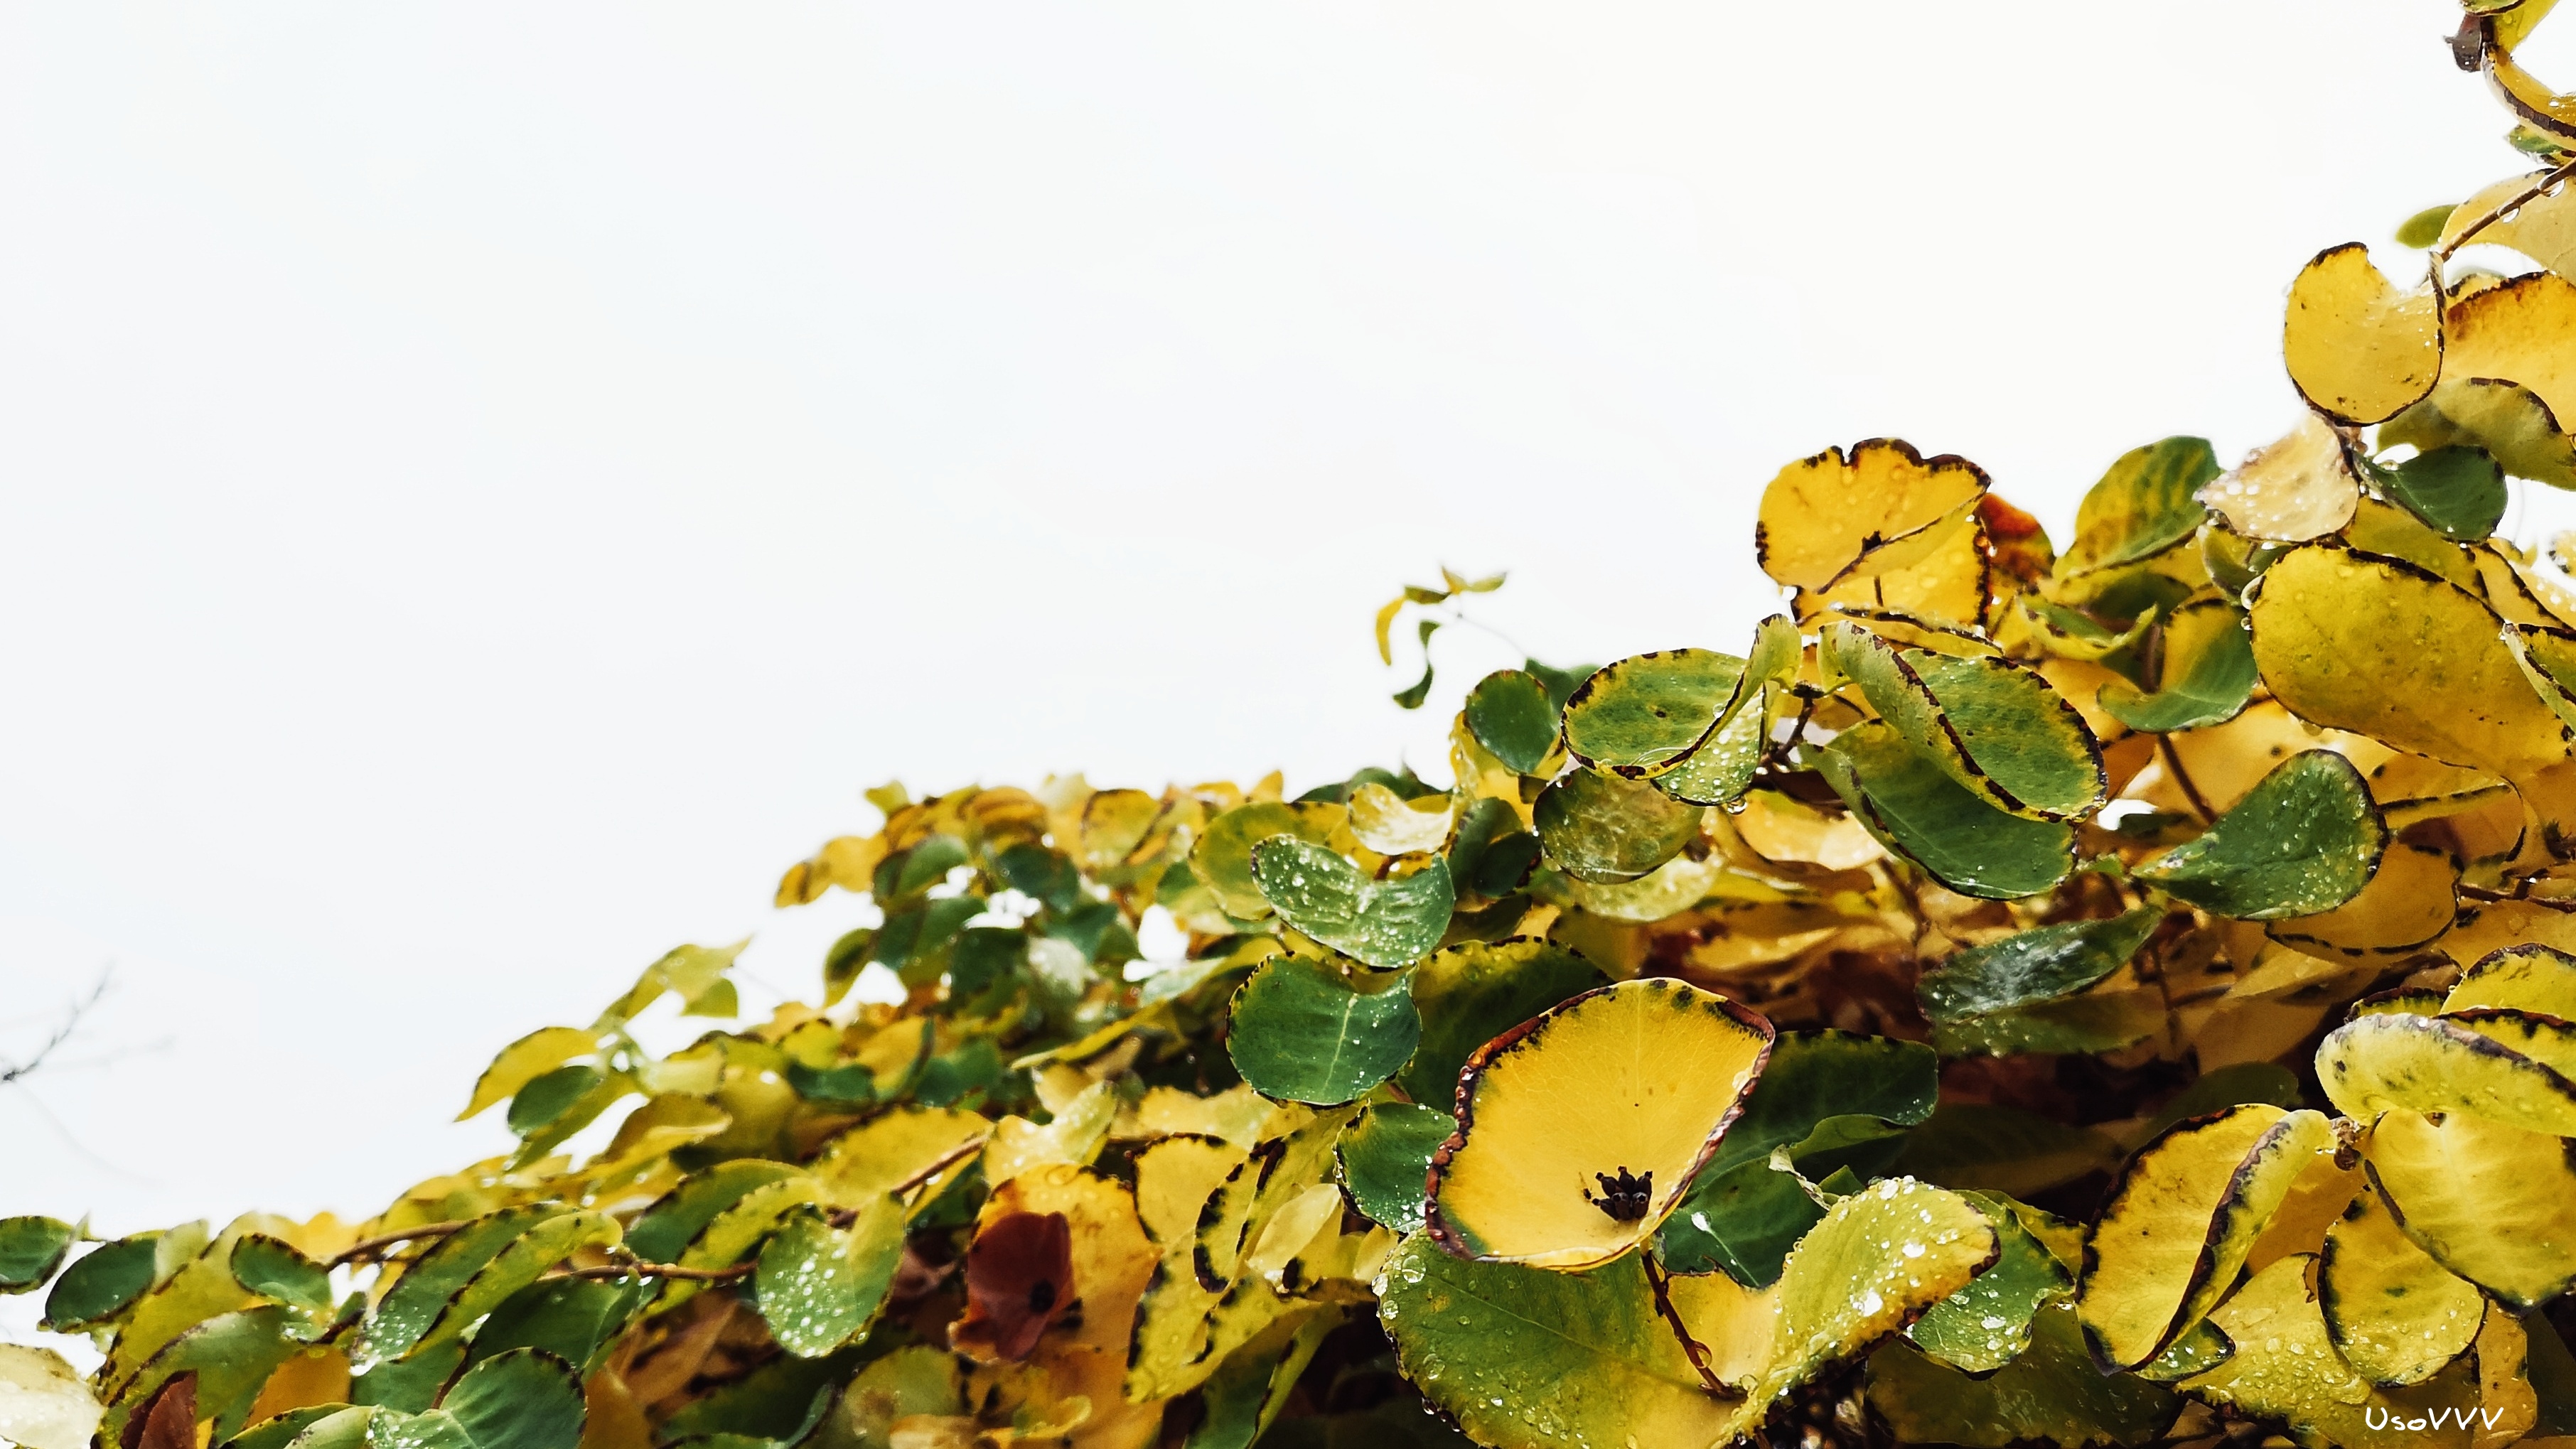
branches, leaves, bushes, autumn, greens, yellow, plants, growth, drops, dew, rain, water, tree, brightness, creation, sky, plant, flower, flowering plant